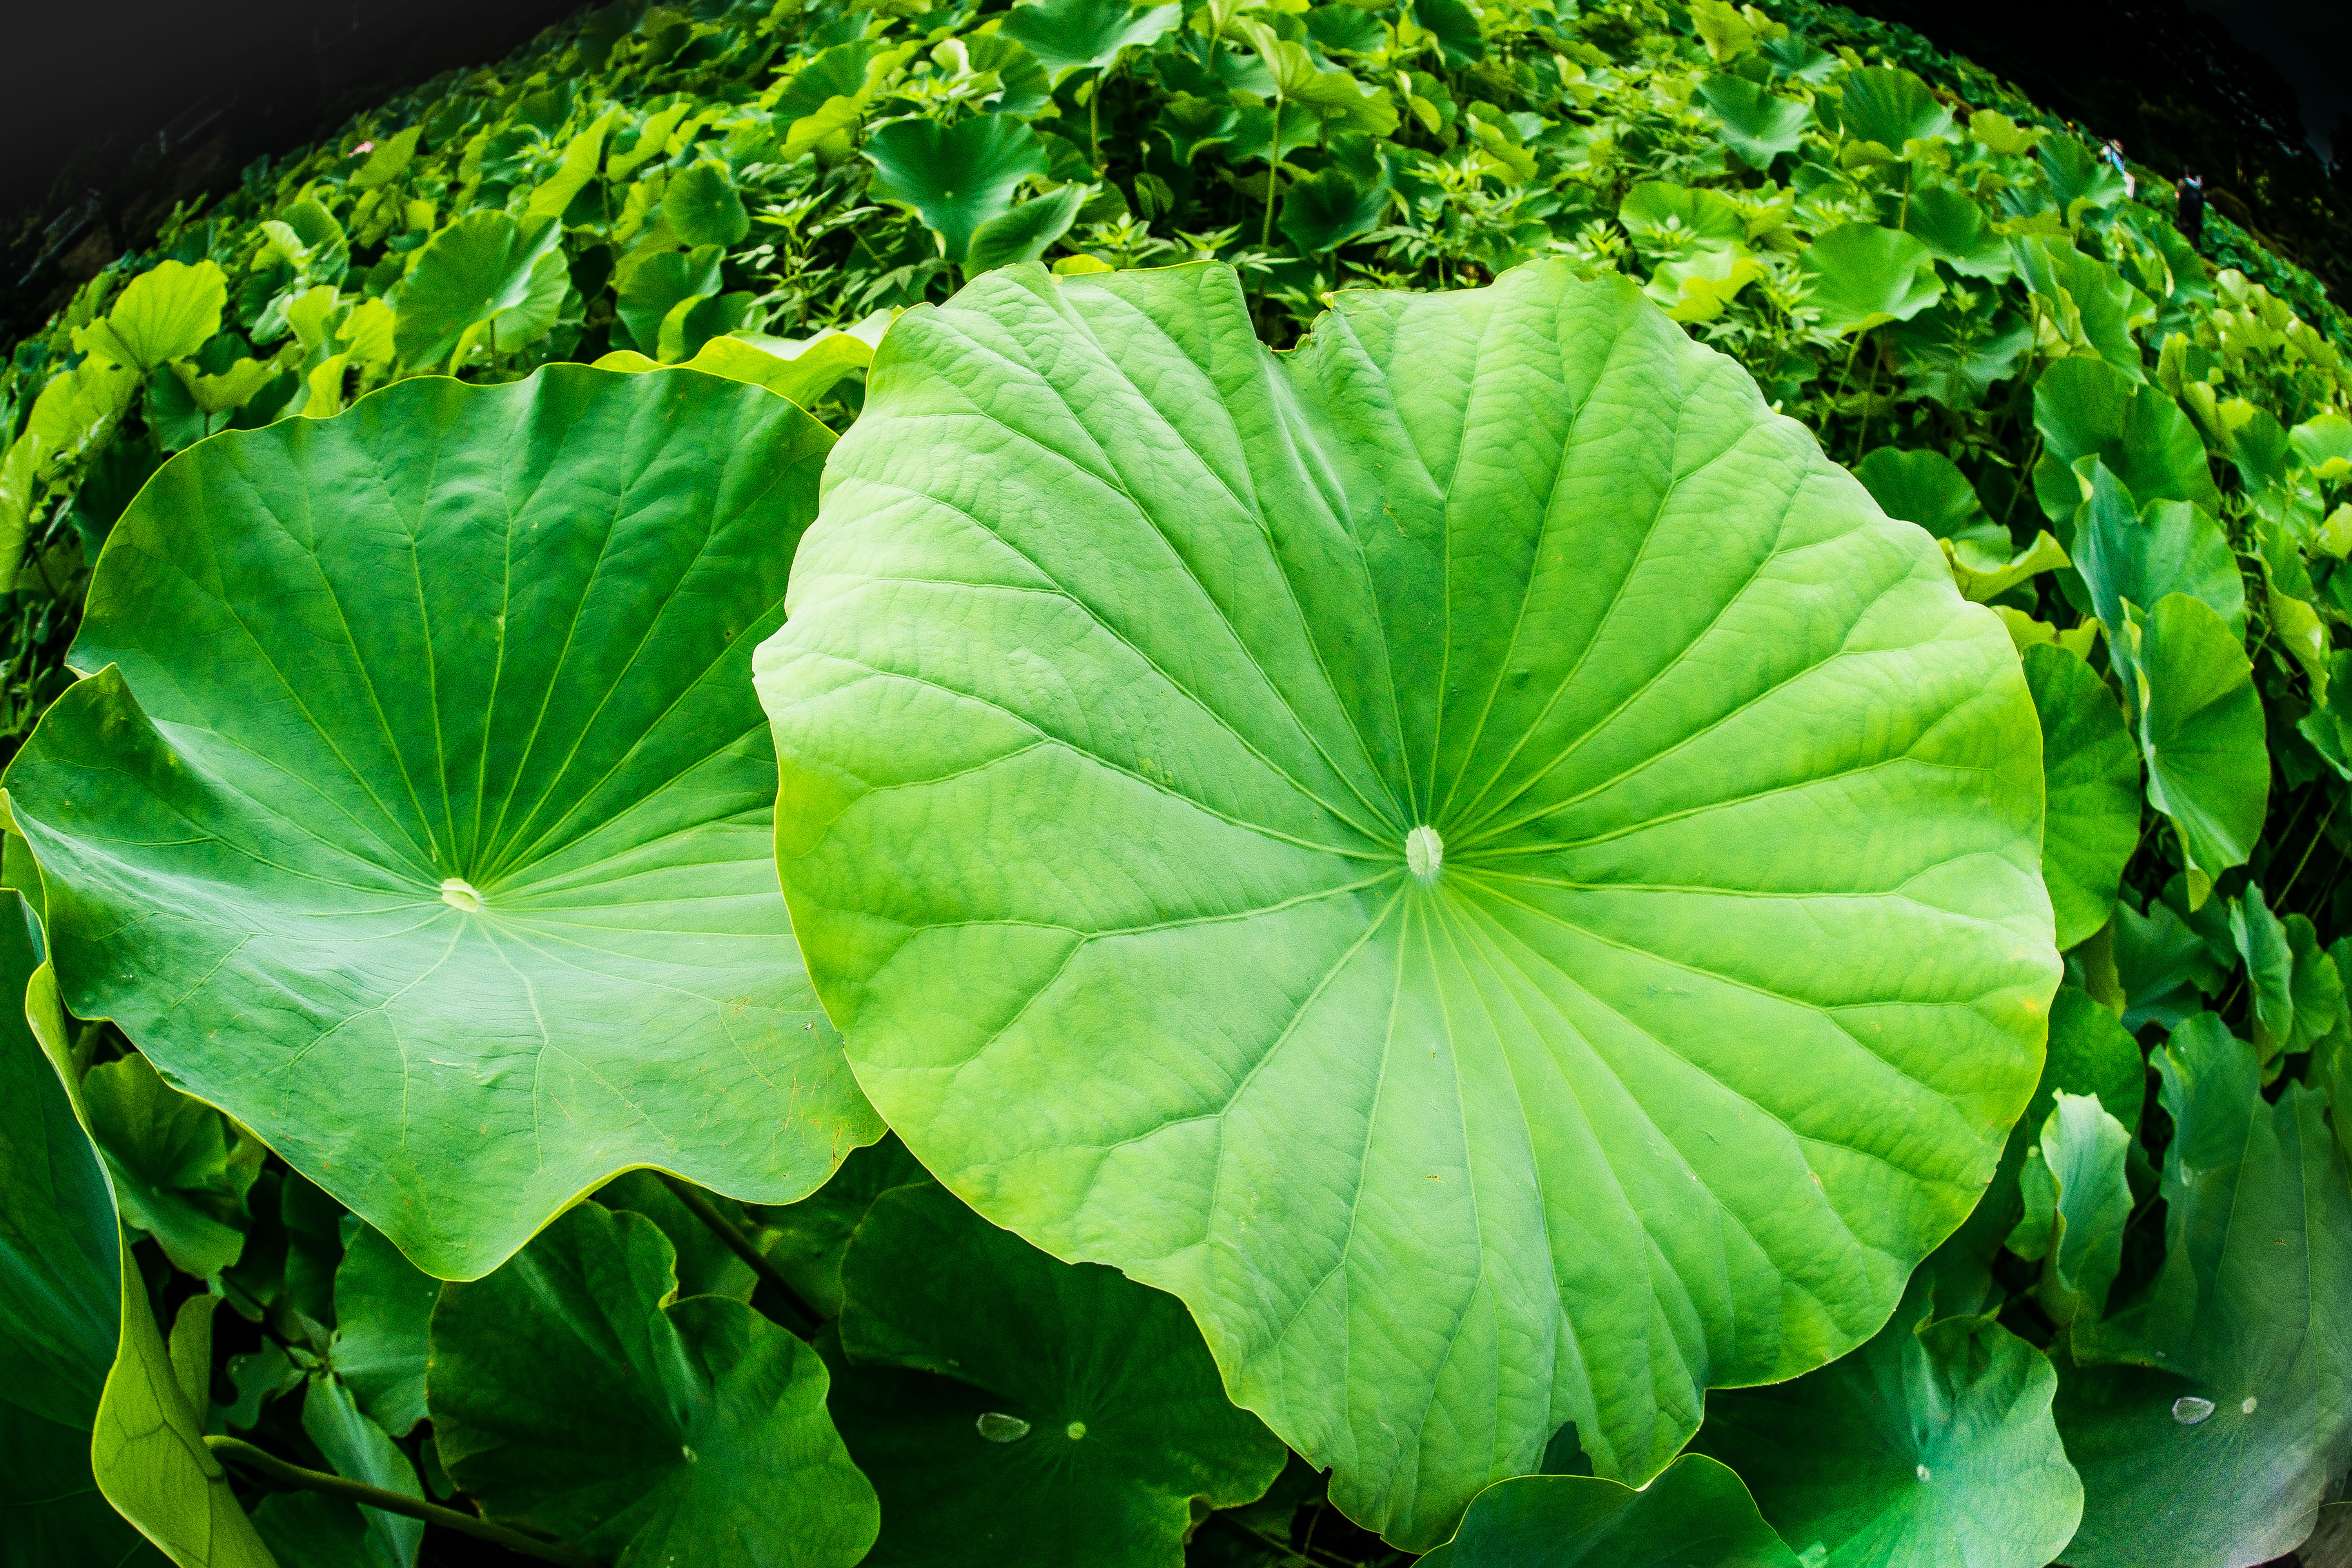
plant, leaf, flower, food, green, produce, vegetable, botany, garden, japan, flora, greenleaves, leaves, cool image, tokyo, lotus, i, cabbage, ilce7m2, yakushiikepark, machida, lotusleaves, worldoflotus, flowering plant, annual plant, land plant, centella